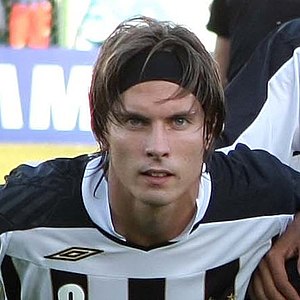
Mariano Trípodi
Mariano Trípodi er en argentinsk fodboldspiller.